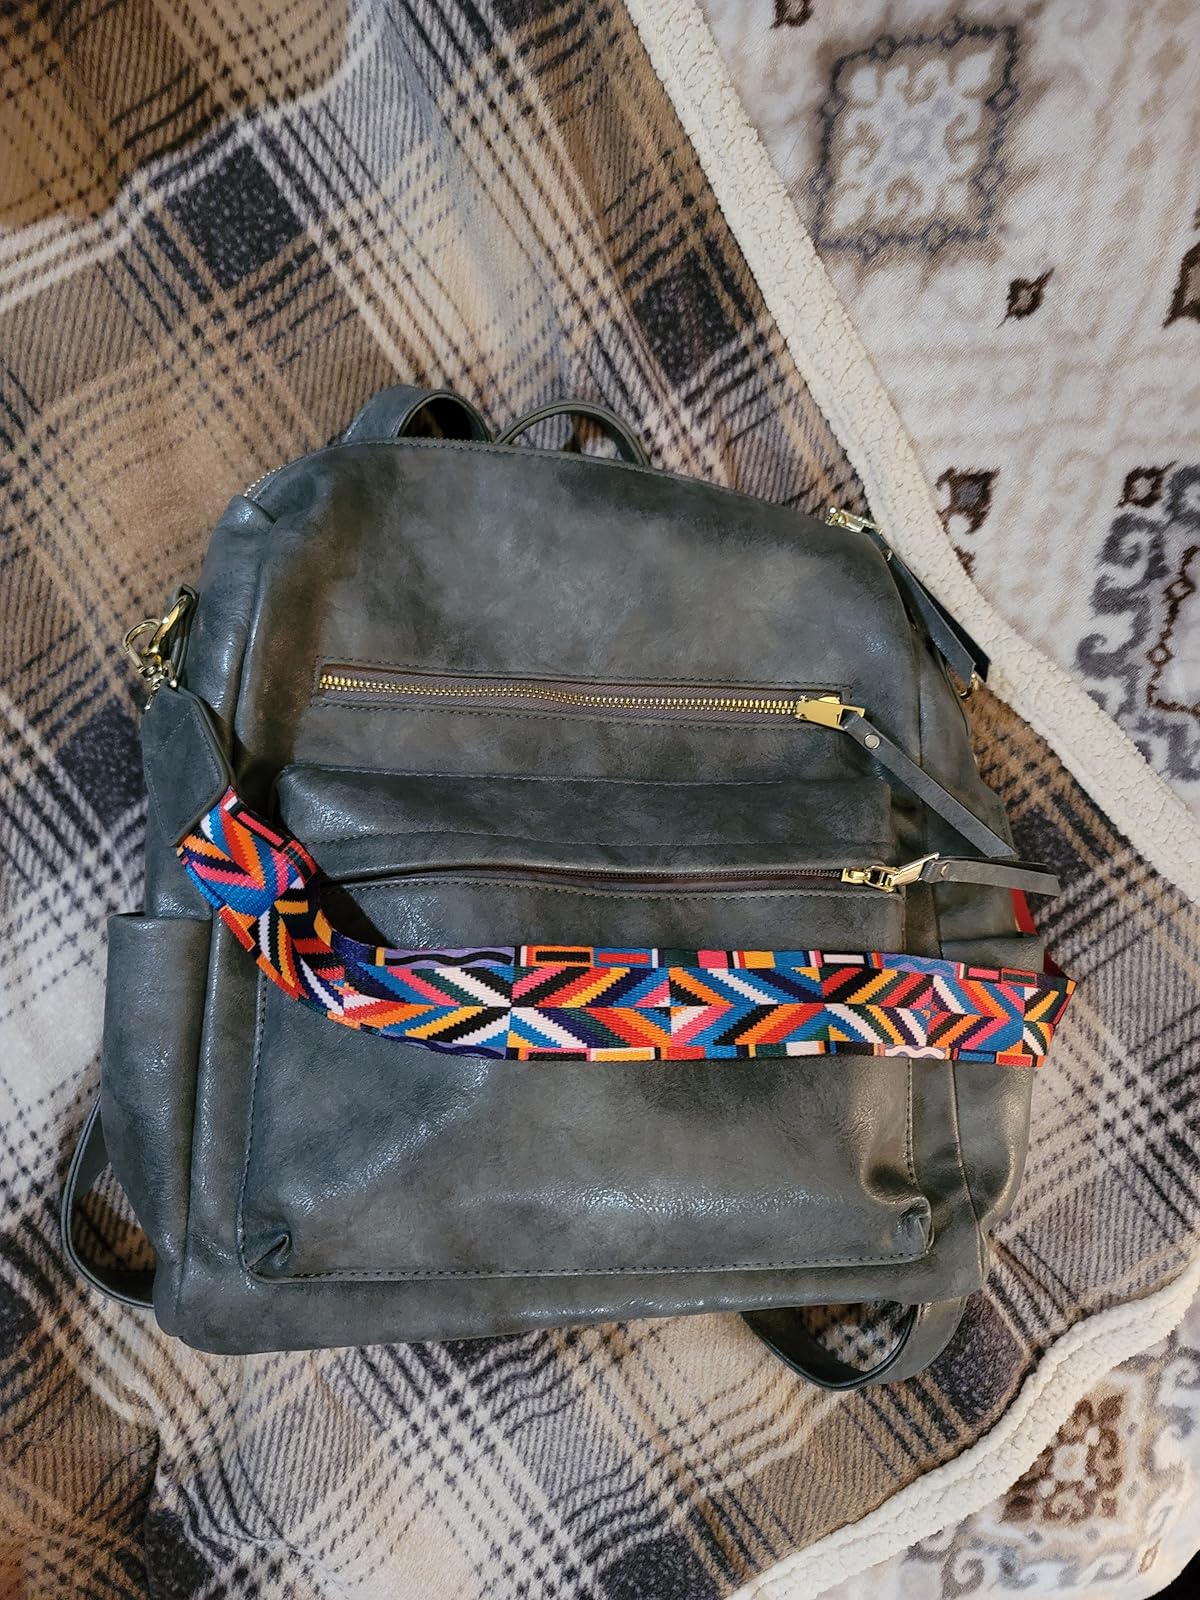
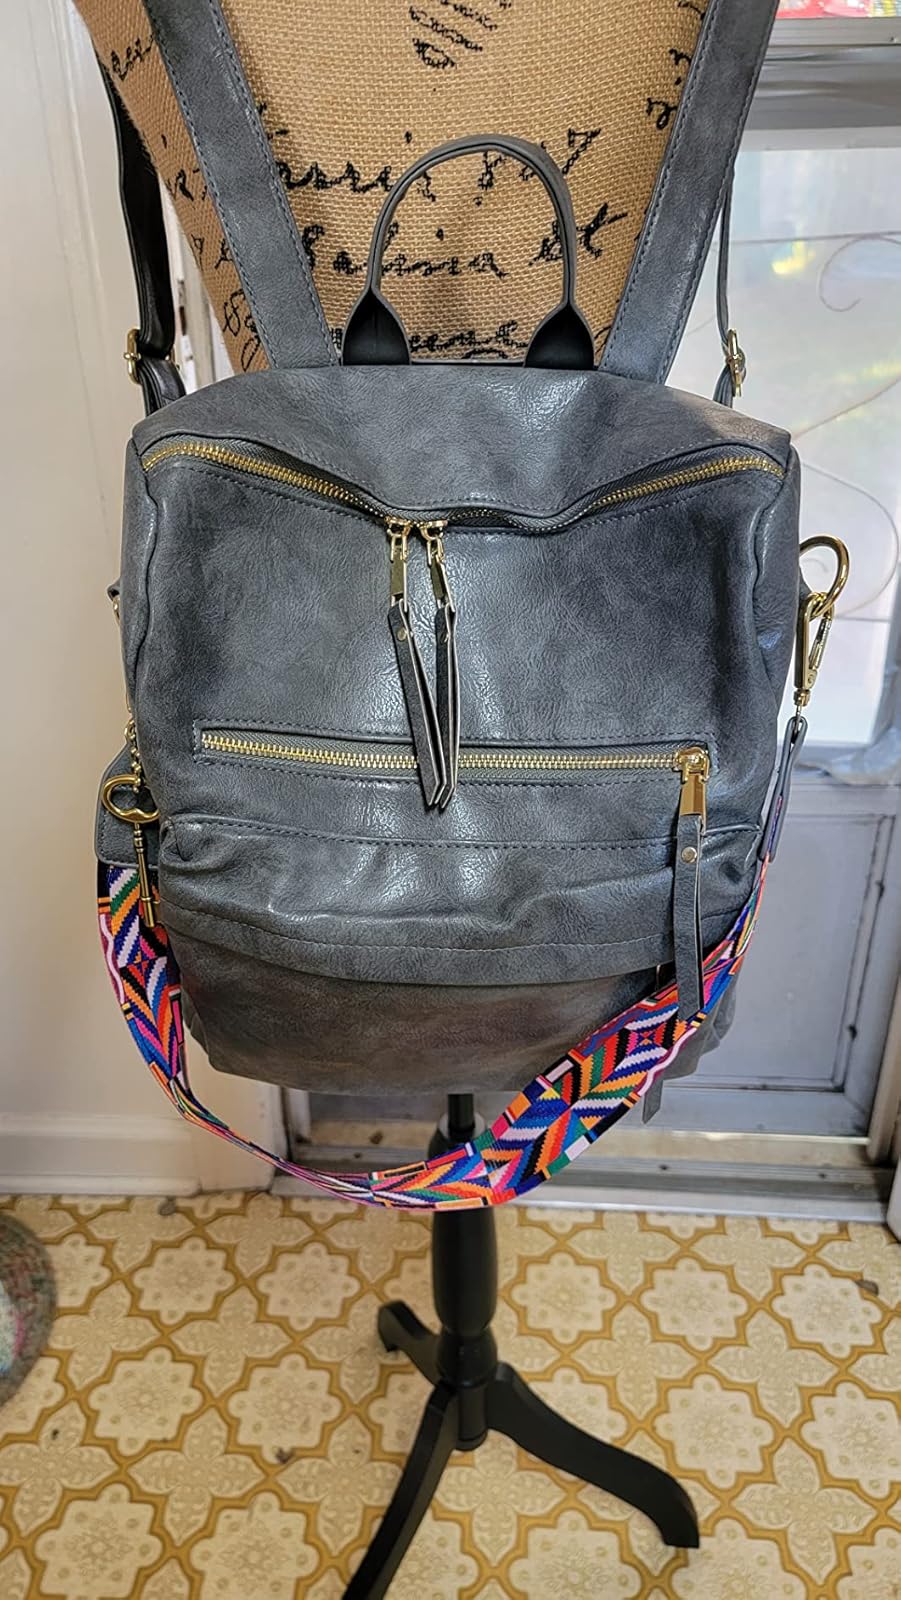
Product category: accessories_handbag
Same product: yes